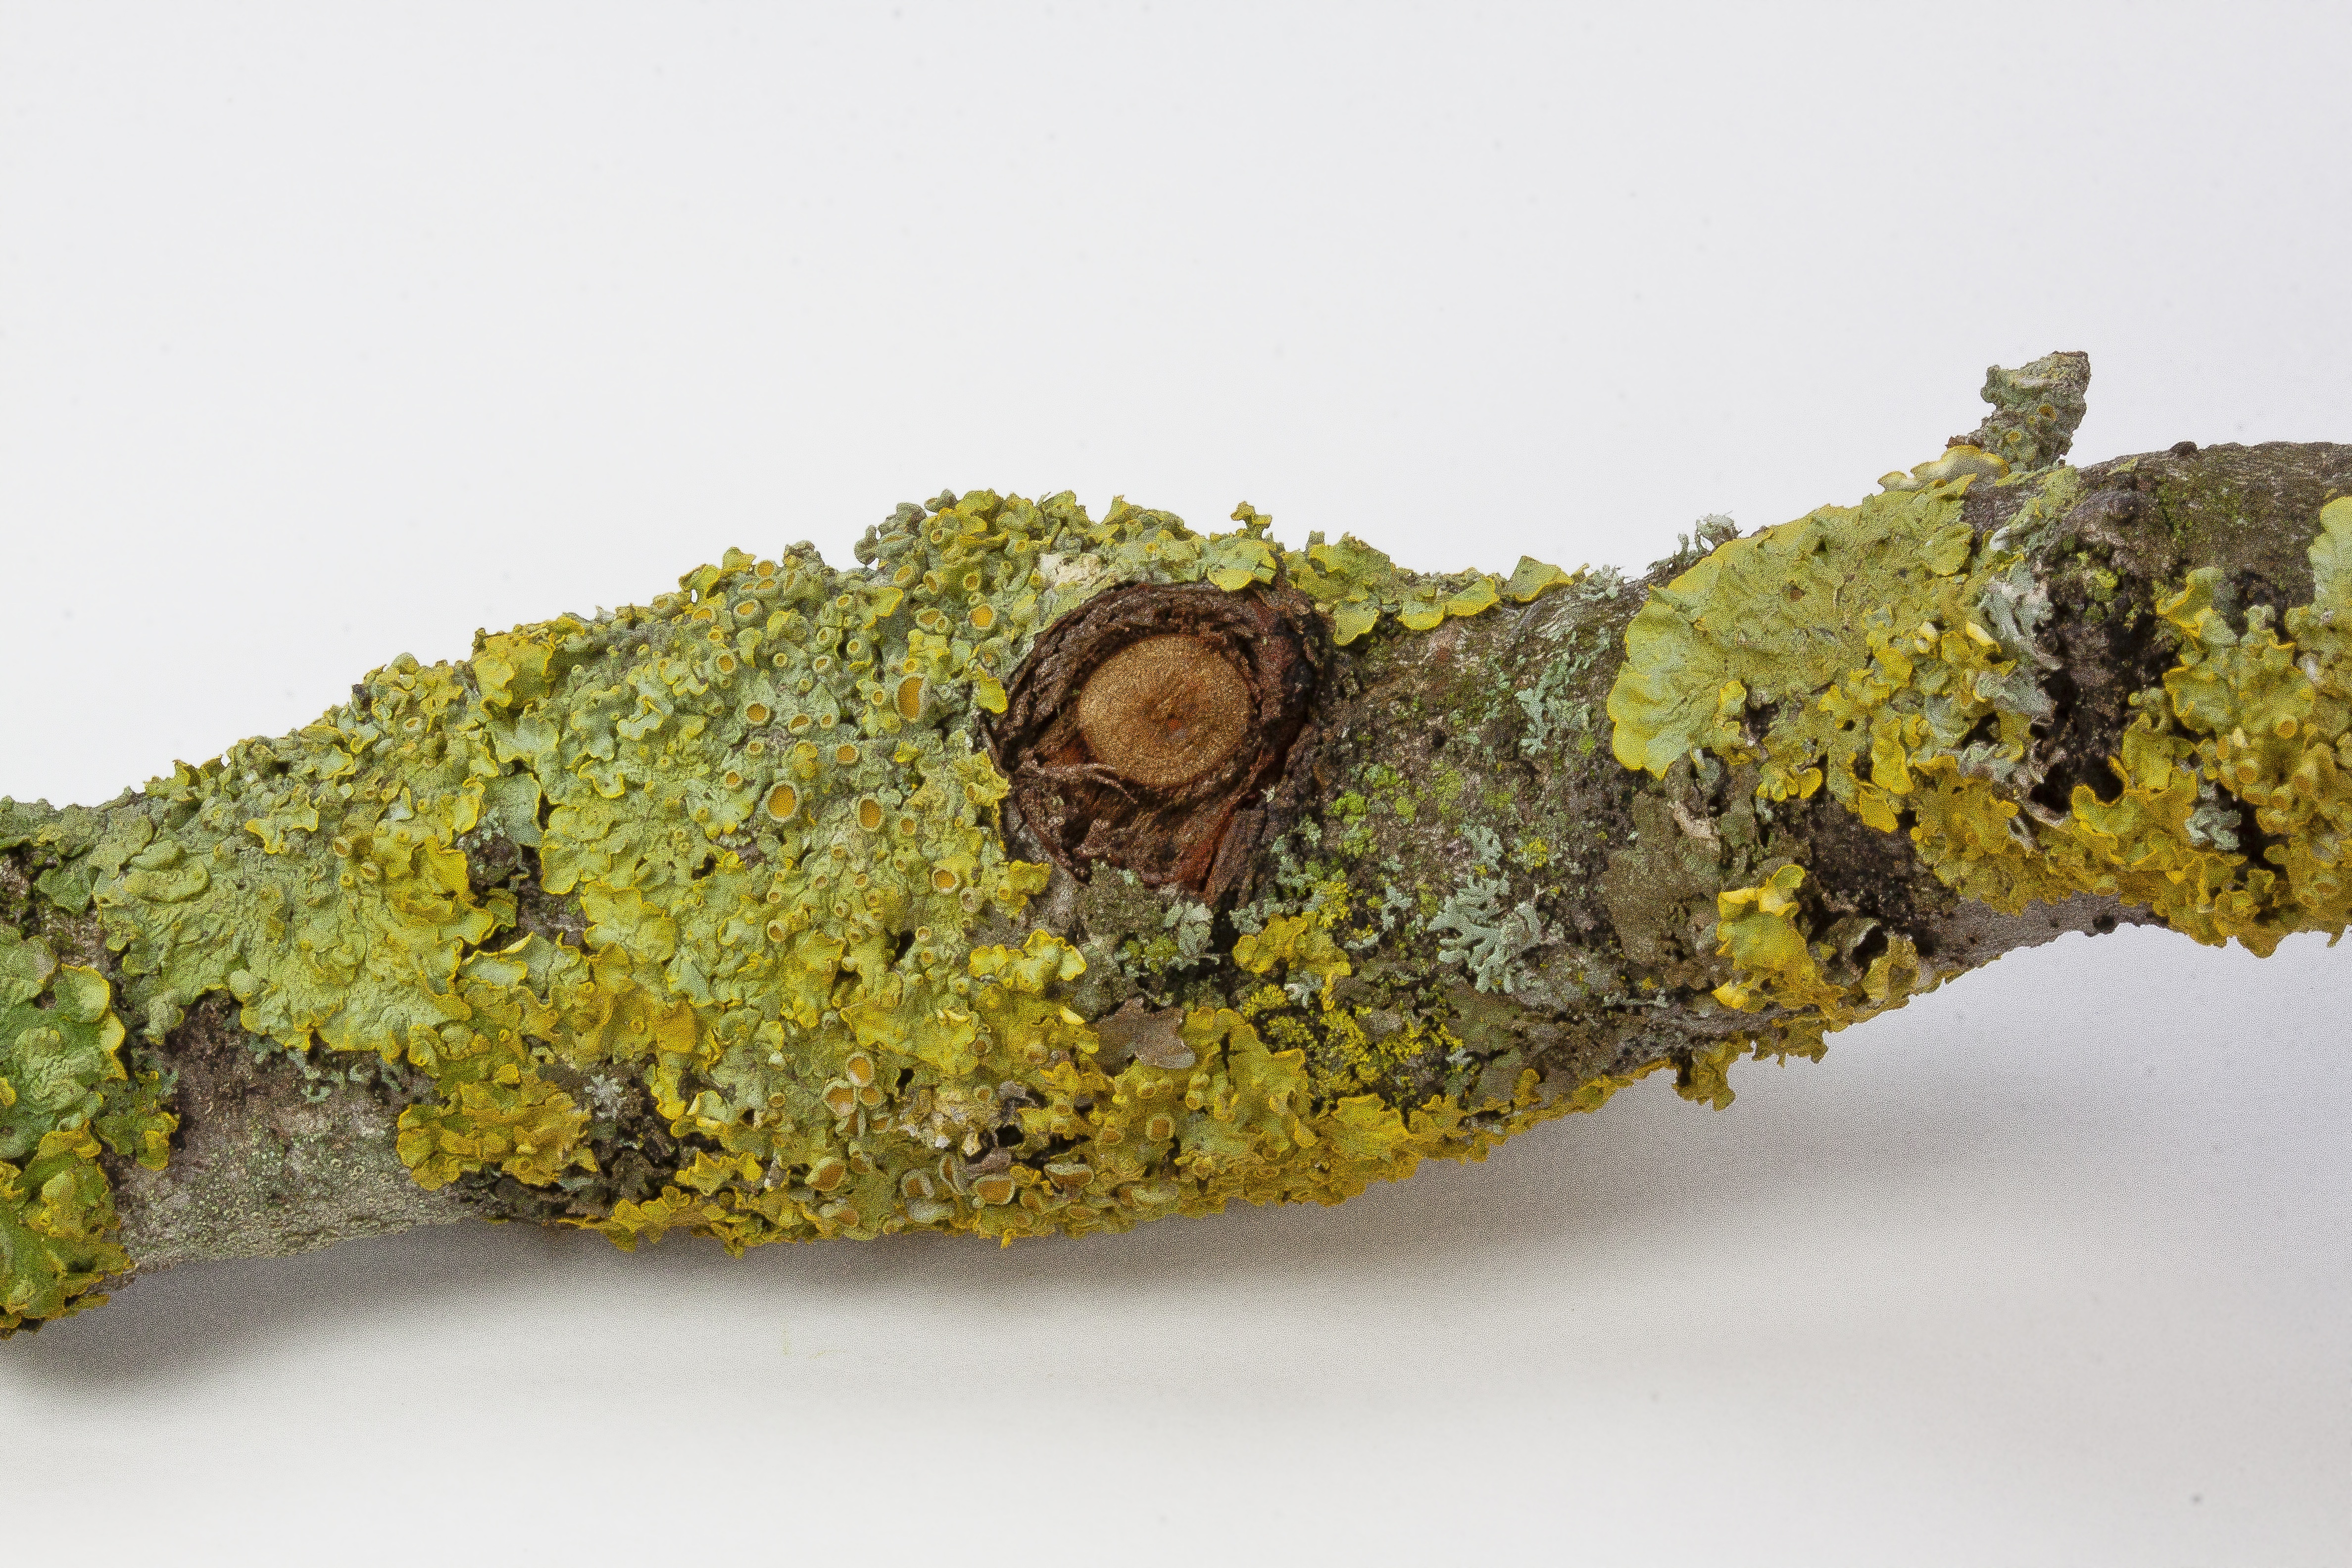
tree, nature, branch, plant, leaf, green, soil, yellow, material, lichen, eye, macro photography